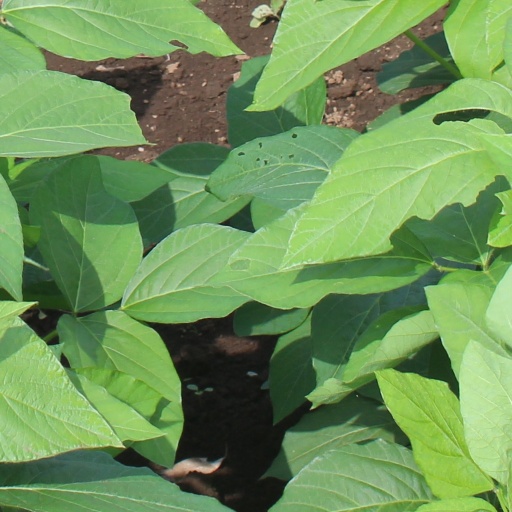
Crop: soybean